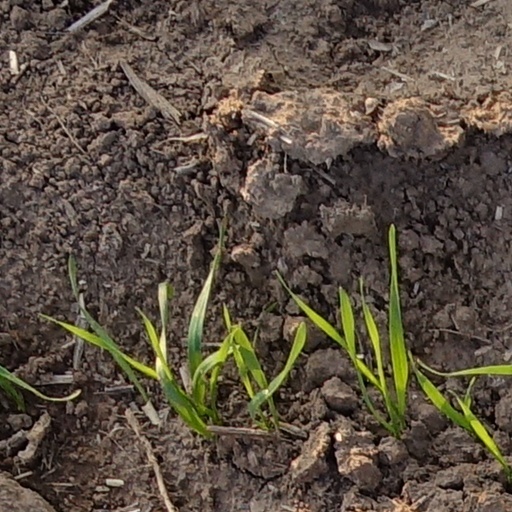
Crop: wheat